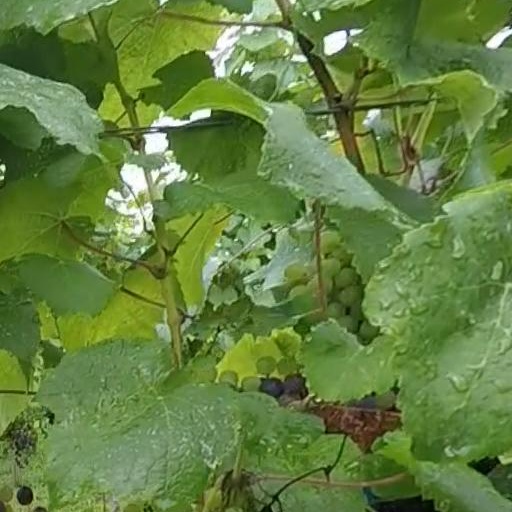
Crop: grape